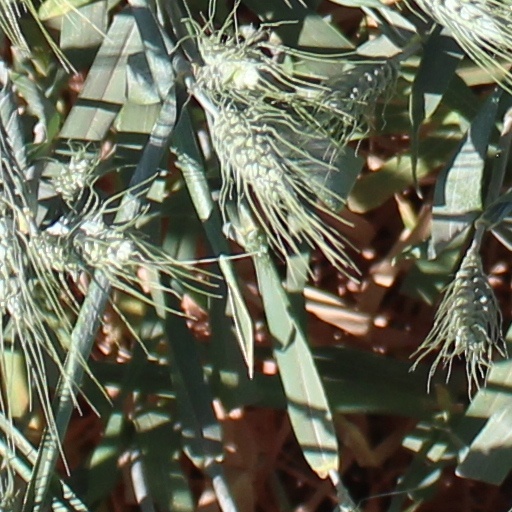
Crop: wheat